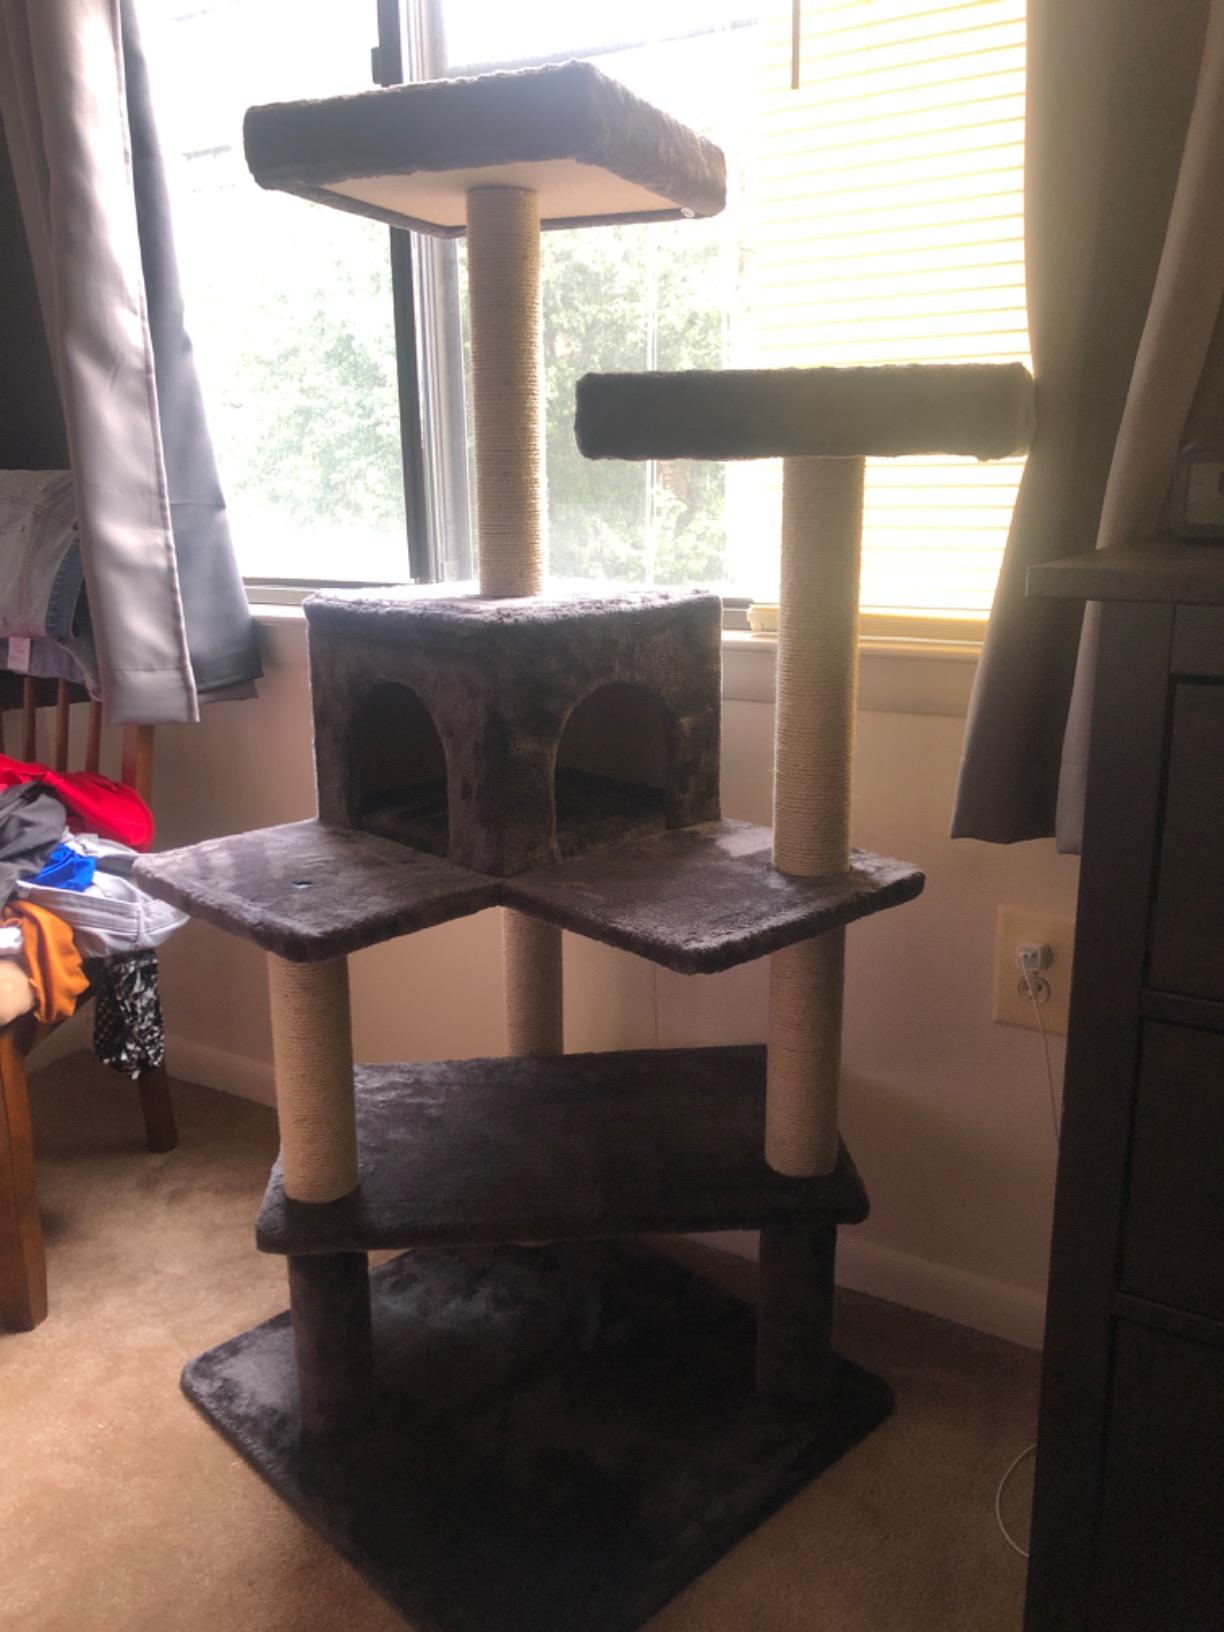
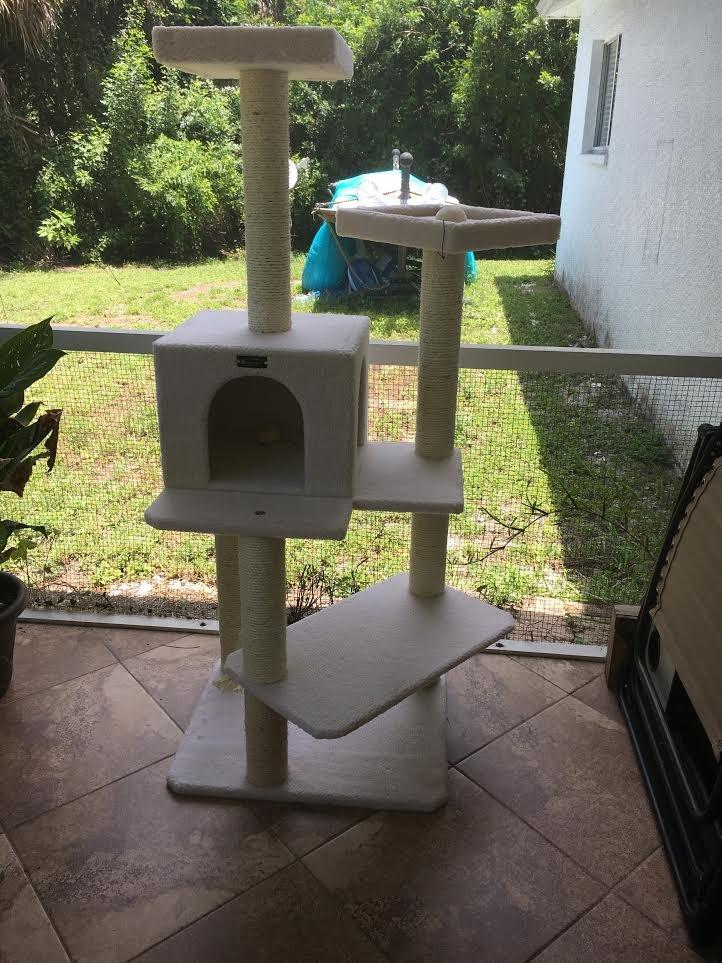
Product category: items_cat tree
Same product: no